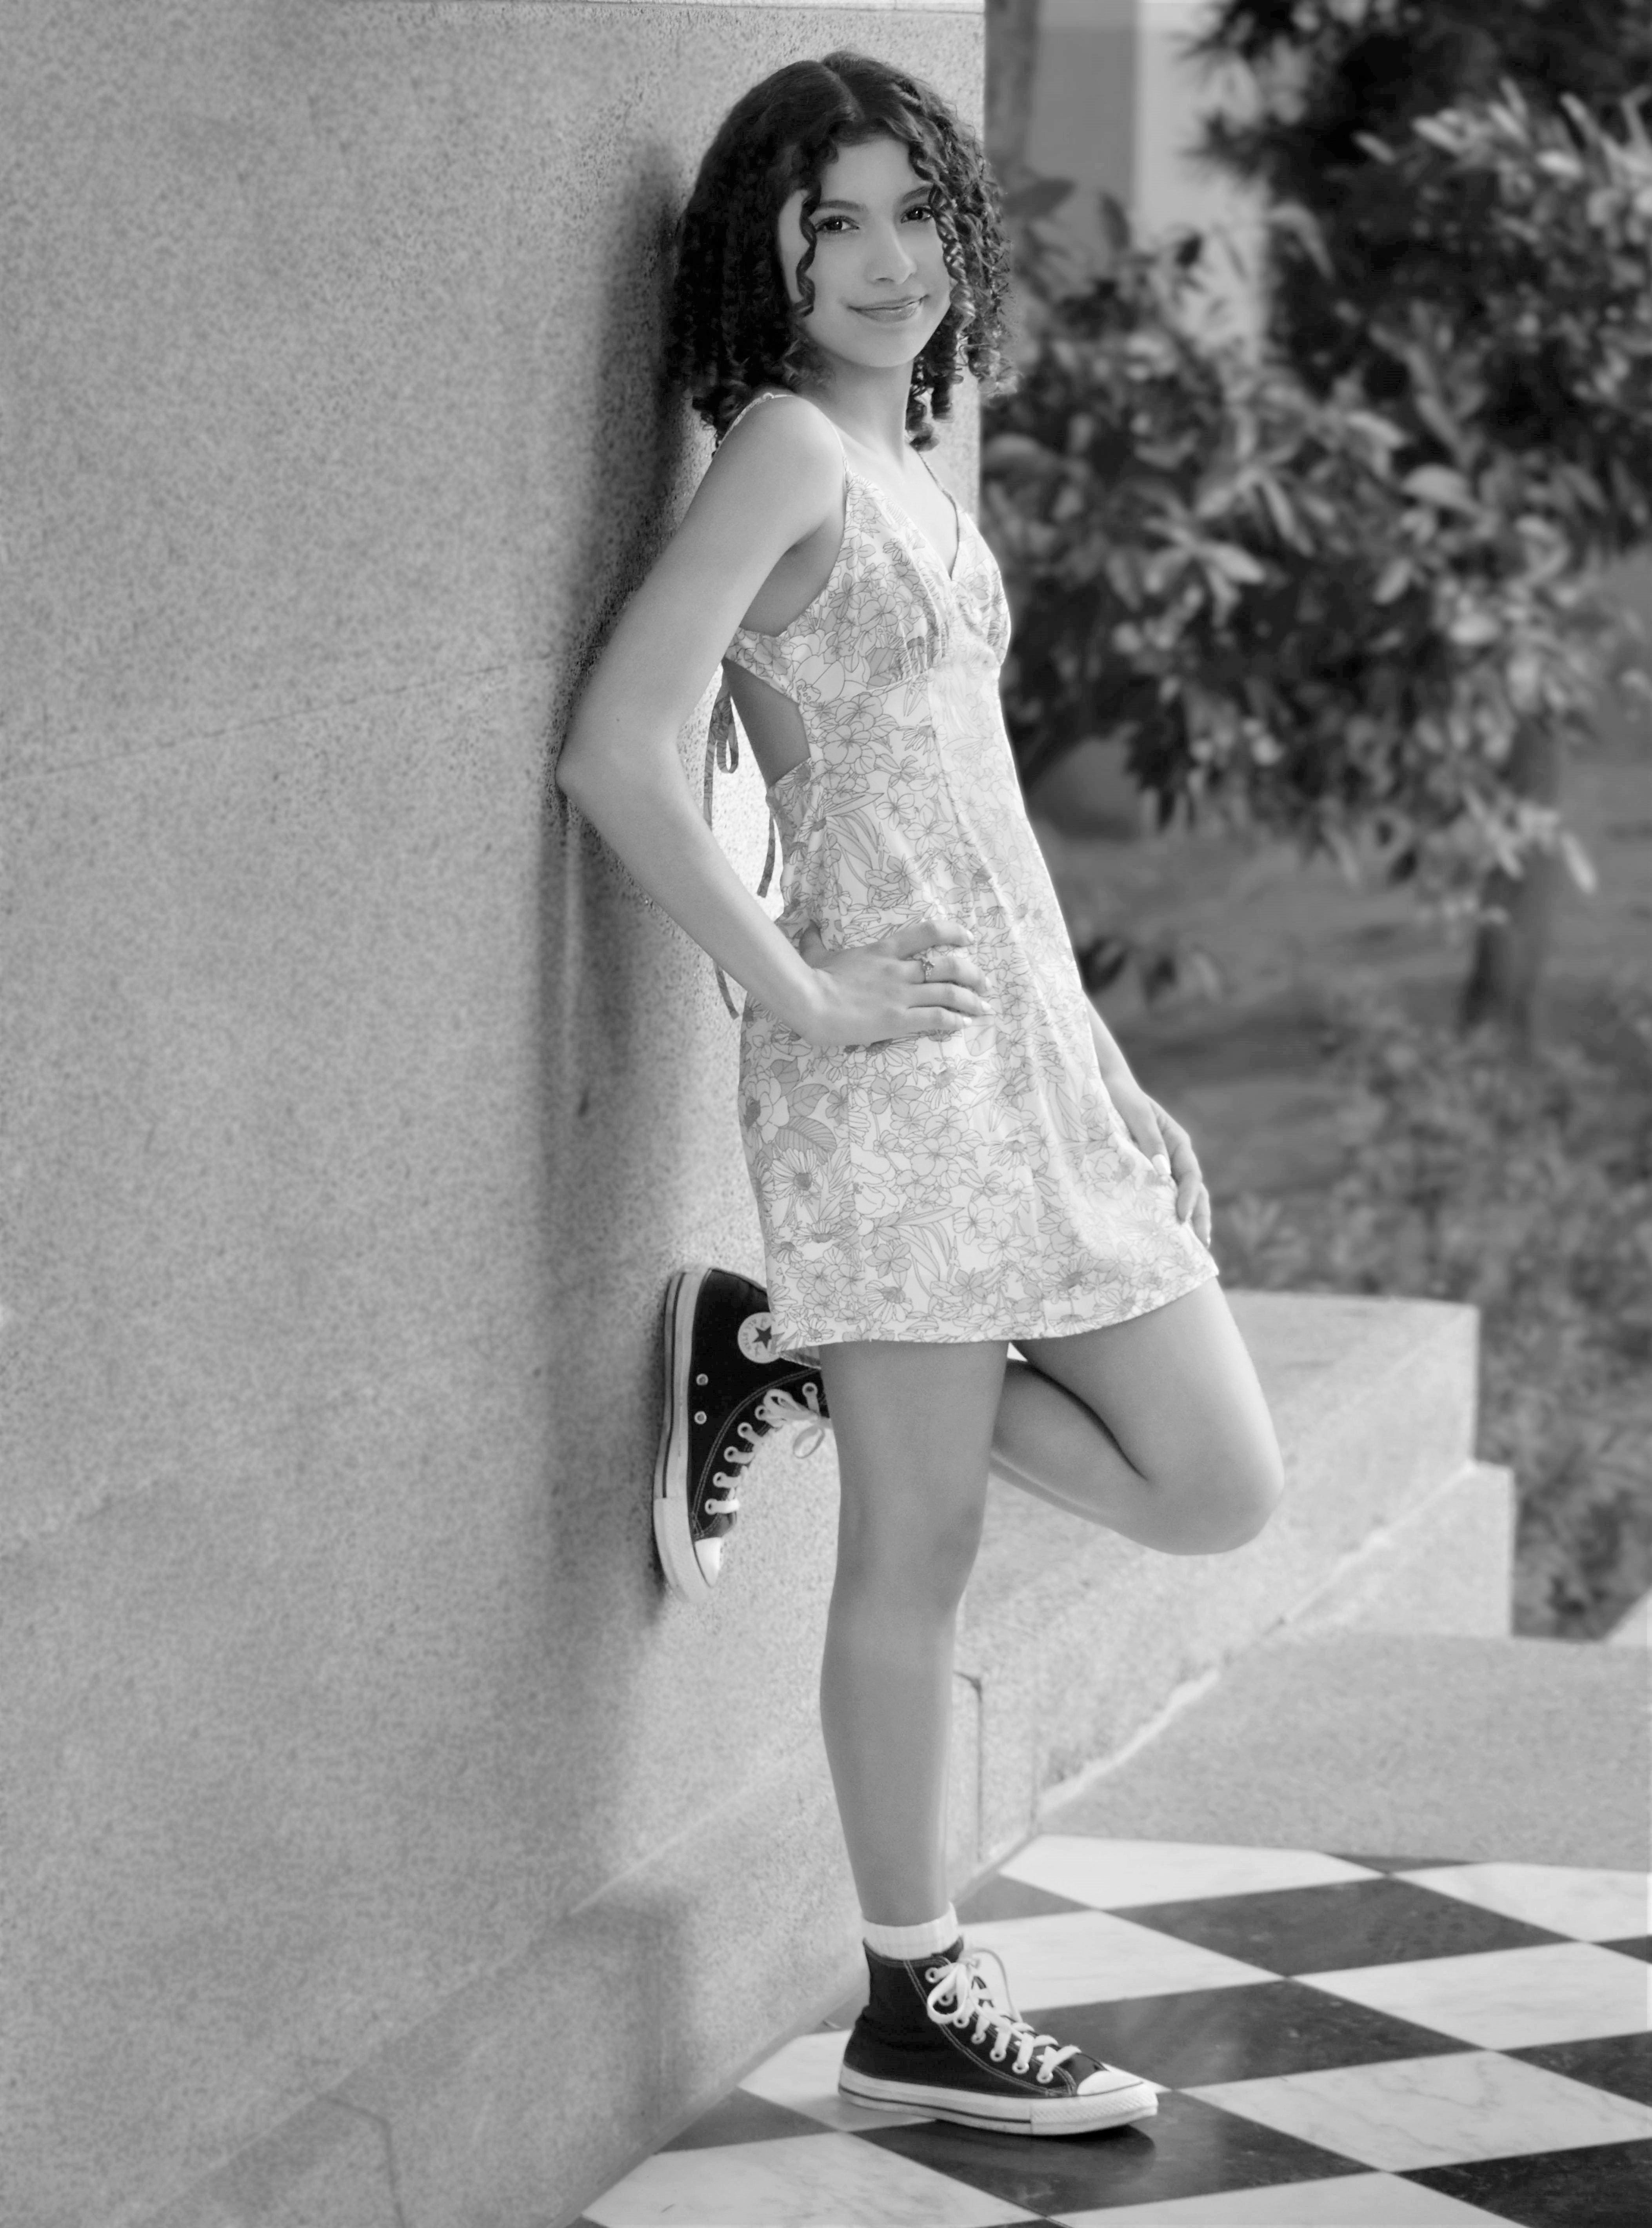
woman, footwear, joint, shoe, hairstyle, photograph, leg, white, One piece garment, black, flash photography, thigh, waist, gesture, black and white, style, knee, day dress, happy, fashion design, sneakers, eyewear, human leg, monochrome, monochrome photography, sandal, electric blue, sitting, People in nature, fashion model, pattern, recreation, fun, high heels, cocktail dress, street, portrait photography, shadow, art model, photo shoot, vintage clothing, child, retro style, entertainment, photography, model